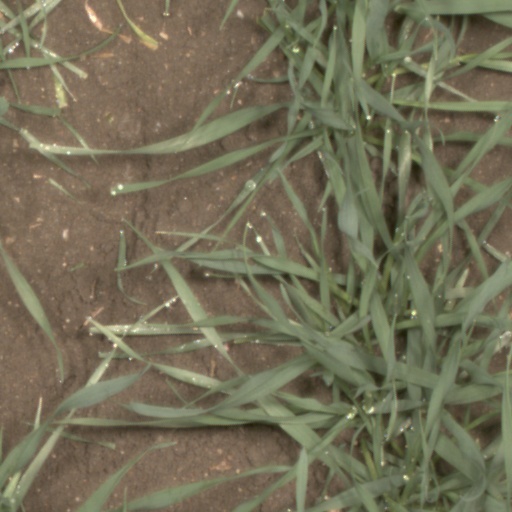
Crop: wheat